Dorothy Gordon (British actress)

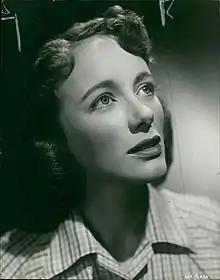
Publicity photo for "Meet Me Tonight" (1952)

Dorothy Gordon (born Dorothy Sharp; 13 March 1924 – 18 April 2013) was a British actress. She was the daughter of actors Leonard Sharp and Nora Gordon.